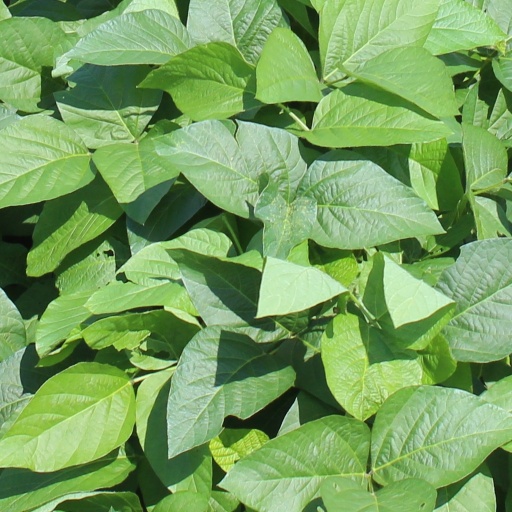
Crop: soybean